Figure skating jumps

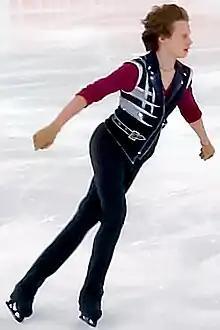
American Ilia Malinin, the first skater to successfully complete a quad Axel in competition, in 2022

Pair teams, both juniors and seniors, must perform one solo jump during their short programs; it can include a double Lutz or double Axel for juniors, or any kind of double or triple jump for seniors. In the free skating program, for both juniors and seniors, skaters are limited to a maximum of one jump combination or sequence. A jump sequence consists of two or three jumps of any number of revolutions, in which the second and/or the third jump is an Axel type jump. Jumps during the short program which do not satisfy the requirements (including the wrong number of revolutions) will have no value. In the Free Skate, in case of unequal number of revolutions of partners in a jump performed as a solo jump or part of a combo or a sequence, this jump will be called as a jump with the lesser number of revolutions executed by the partners. The Judges will reflect the mistake in their GOE. In the Free Skate, all jumps executed with more than 2 revolutions (double Axel and all triple and quadruple jumps) must be of a different nature (different name); however the jump combination or sequence can include two same such jumps. The Short Program for the season 2023–24 must include one solo jump.